British National Cyclo-cross Championships

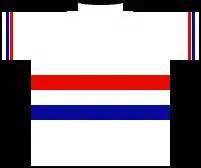
The Champion's Jersey

The British National Cyclo-cross Championships are held annually. The winners of each event are awarded with a symbolic white cycling jersey featuring blue and red stripes, which can be worn by the rider at other cyclo-cross events in the country to show their status as national champion. The champion's stripes can be combined into a sponsored rider's team kit design for this purpose.